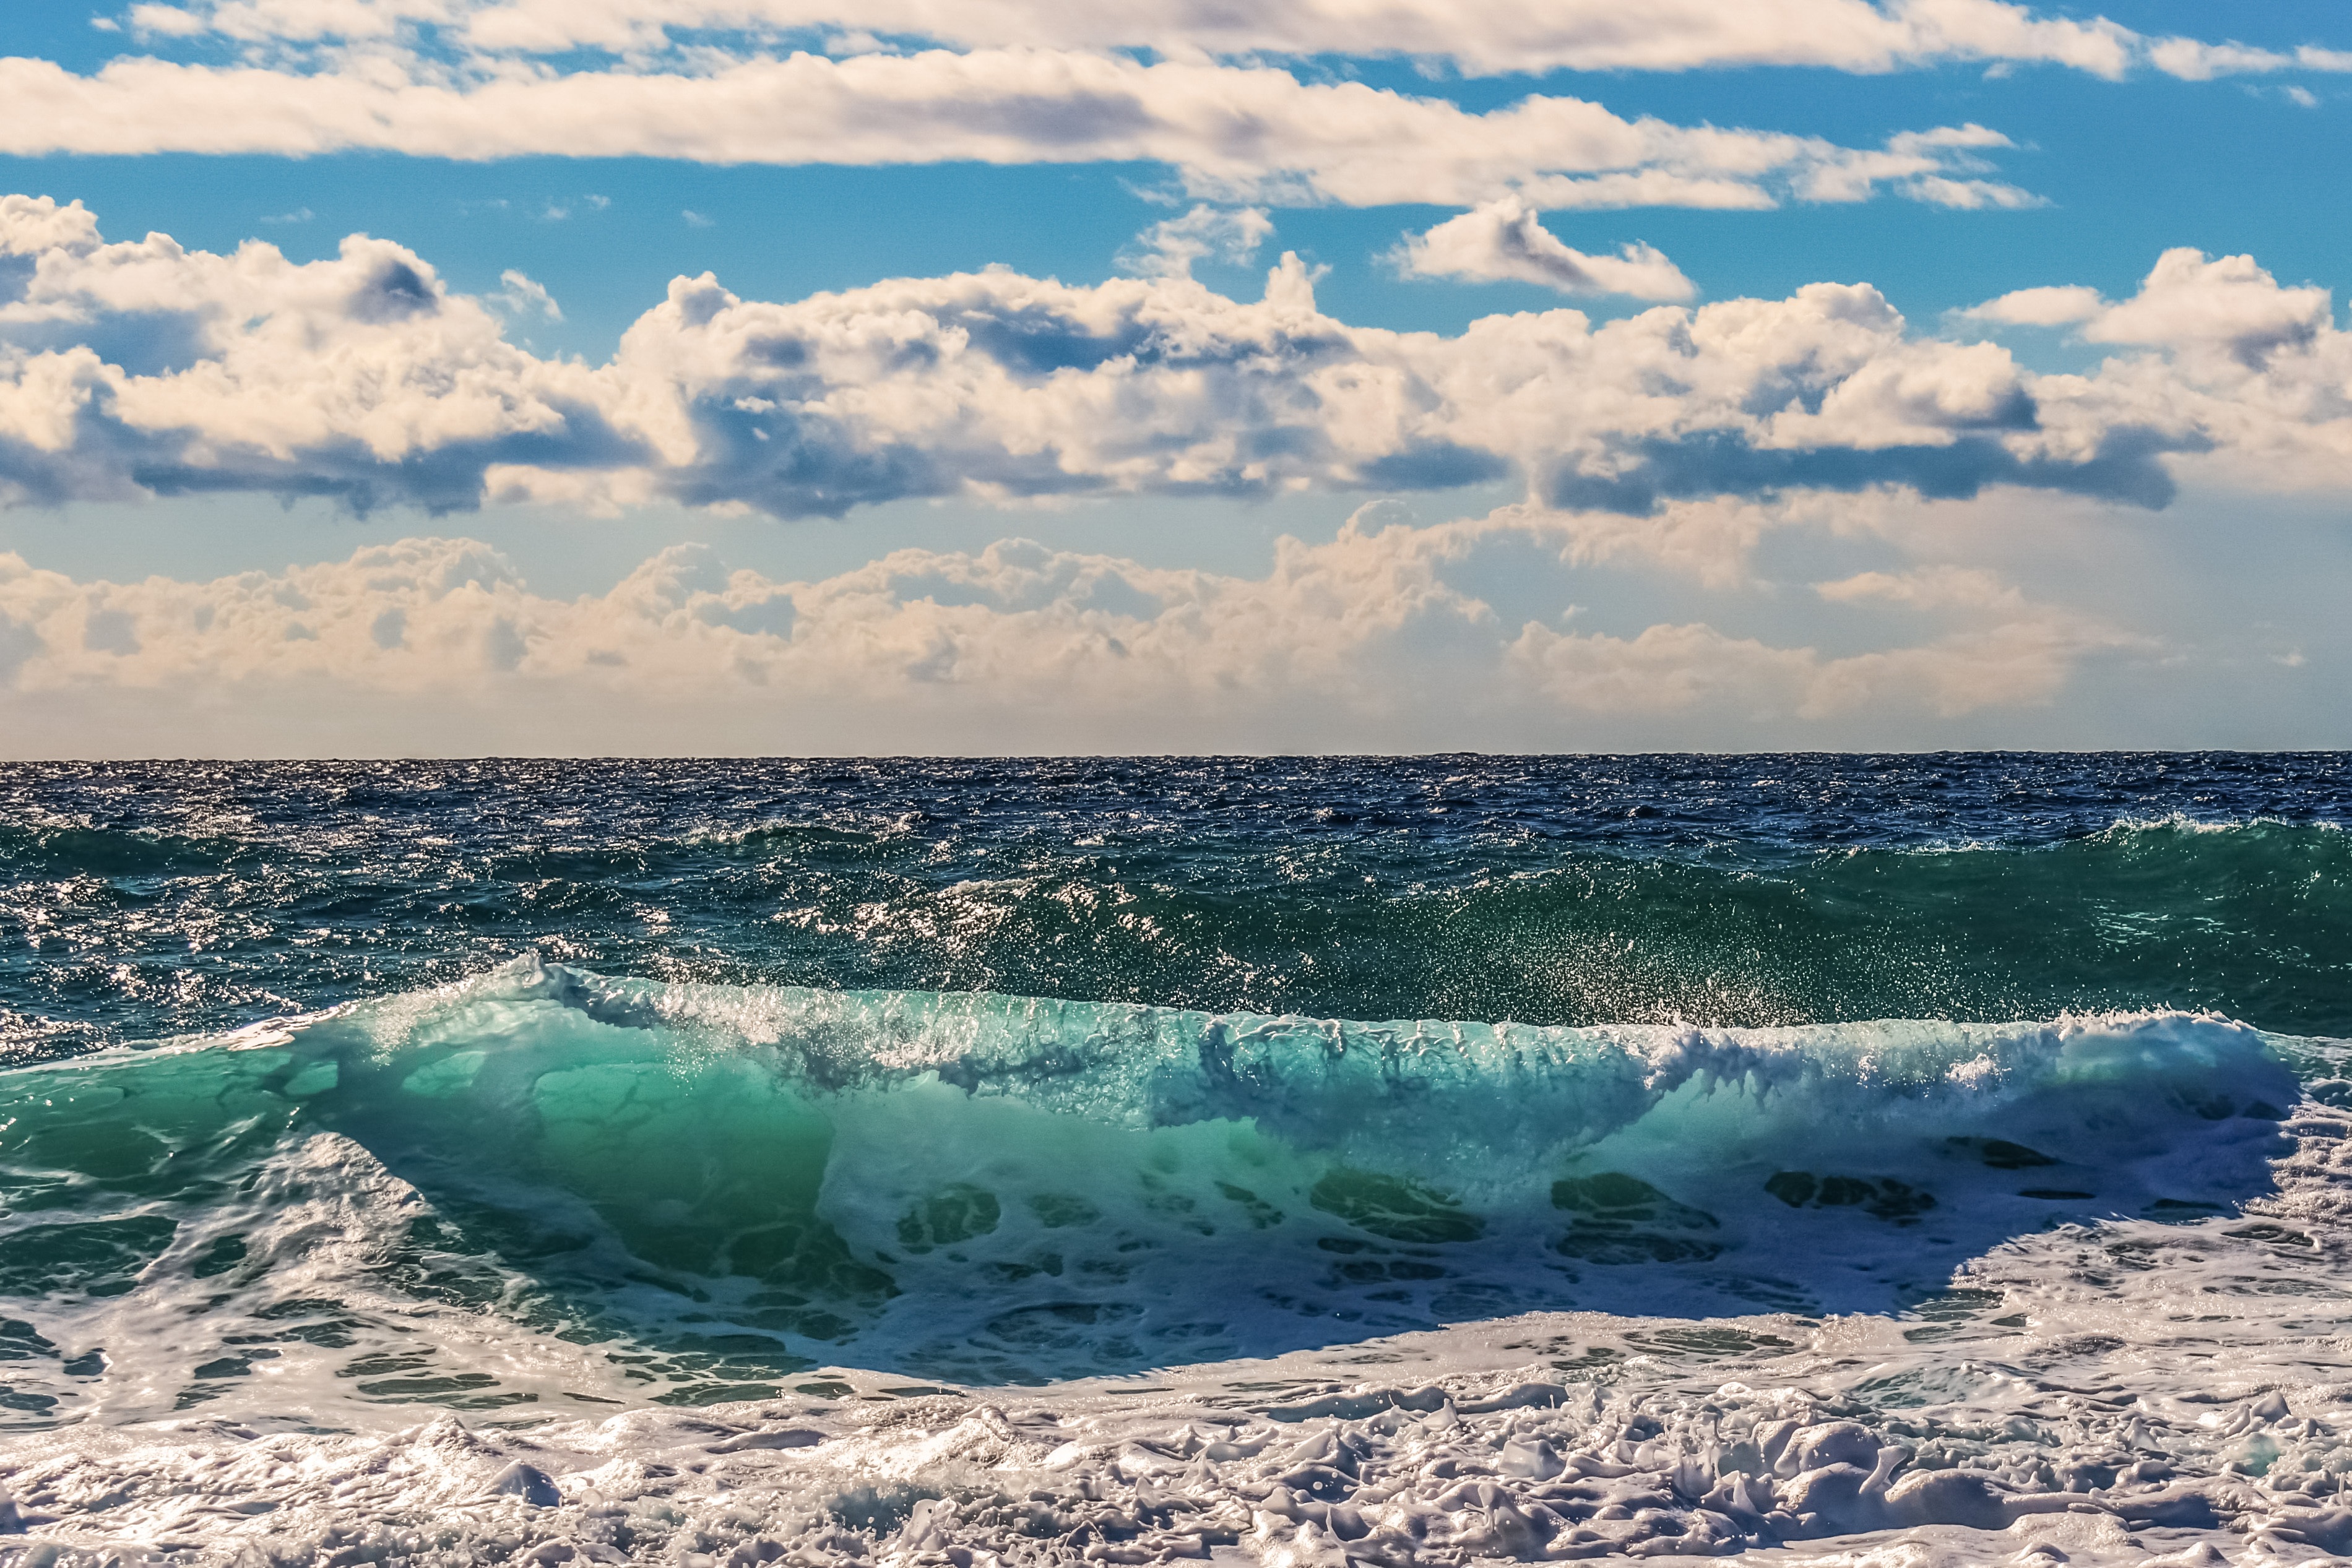
beach, sea, coast, water, nature, sand, ocean, horizon, cloud, sky, sunlight, shore, wave, foam, spray, lagoon, bay, body of water, energy, power, cape, smashing, wind wave